European route E5

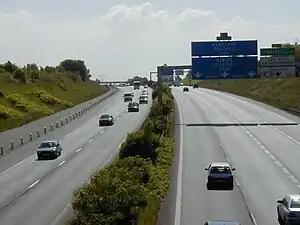
E 5 near Villebon-sur-Yvette in France

The E5 arrives from the non-existing ferry from Southampton in Le Havre. It passes the capital Paris, before continuing southwest to Orléans, Tours and Bordeaux. It ends at the border town of Hendaye with Spain. It covers a distance of 985 km (612 mi).